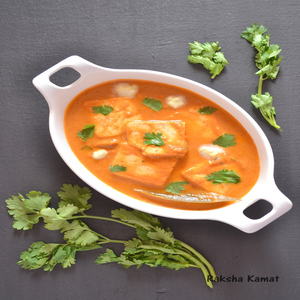
Dish: paneer